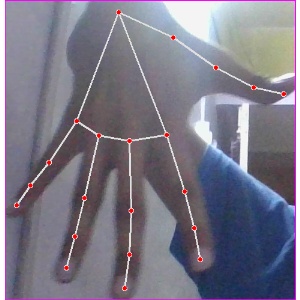
अक्षर: ढ